List of birds of Pakistan

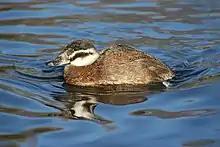
Pakistan has the largest concentration of wintering white-headed duck in South Asia

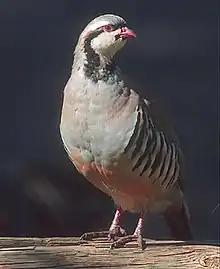
The chukar is officially recognized, as the national bird of Pakistan.

Anatidae includes the ducks and most duck-like waterfowl, such as geese and swans. These birds are adapted to an aquatic existence with webbed feet, flattened bills, and feathers that are excellent at shedding water due to an oily coating.